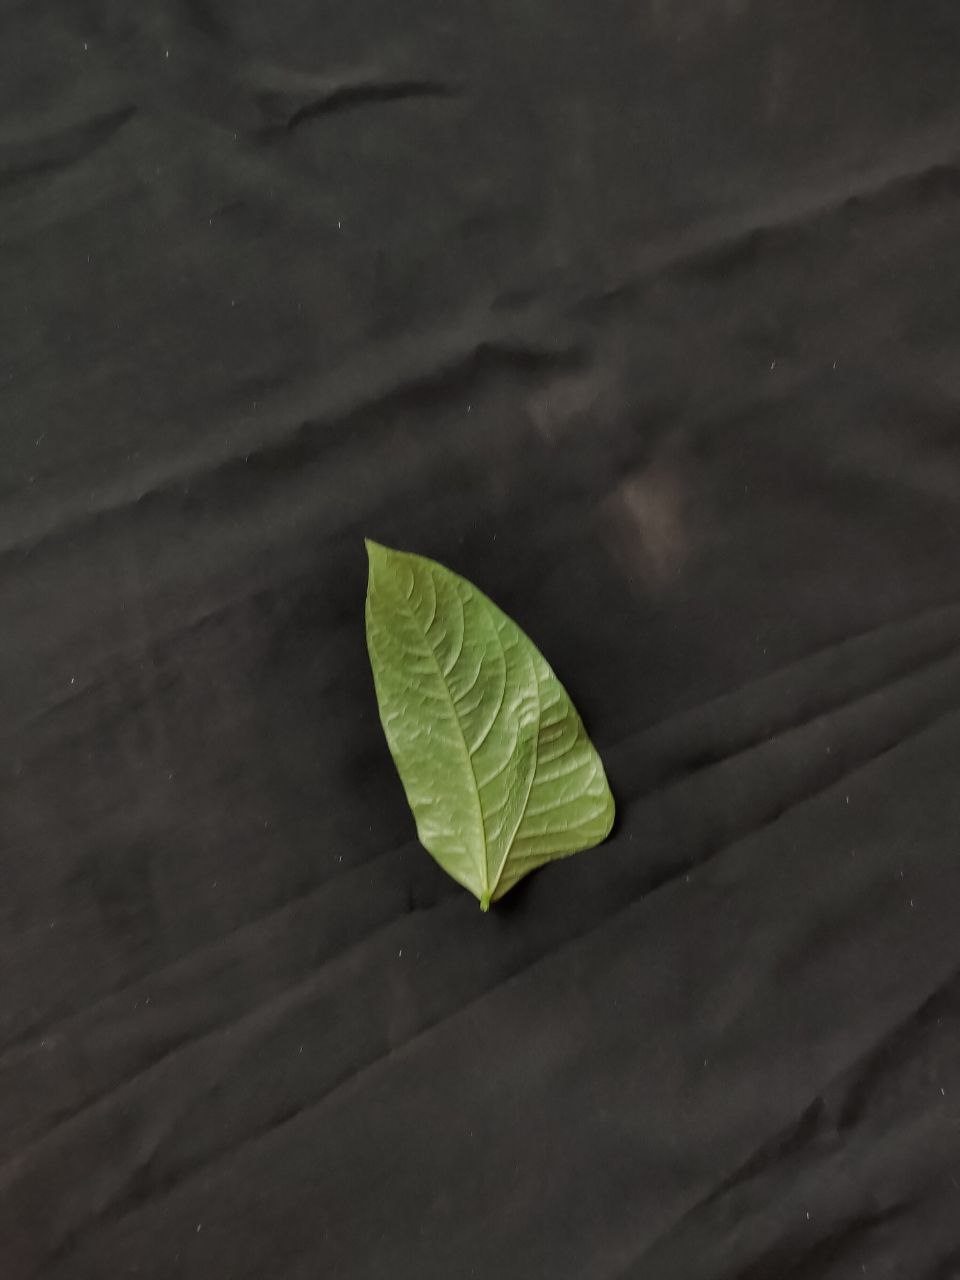
Crop: cowpea
Leaf condition: Mosaic Virus